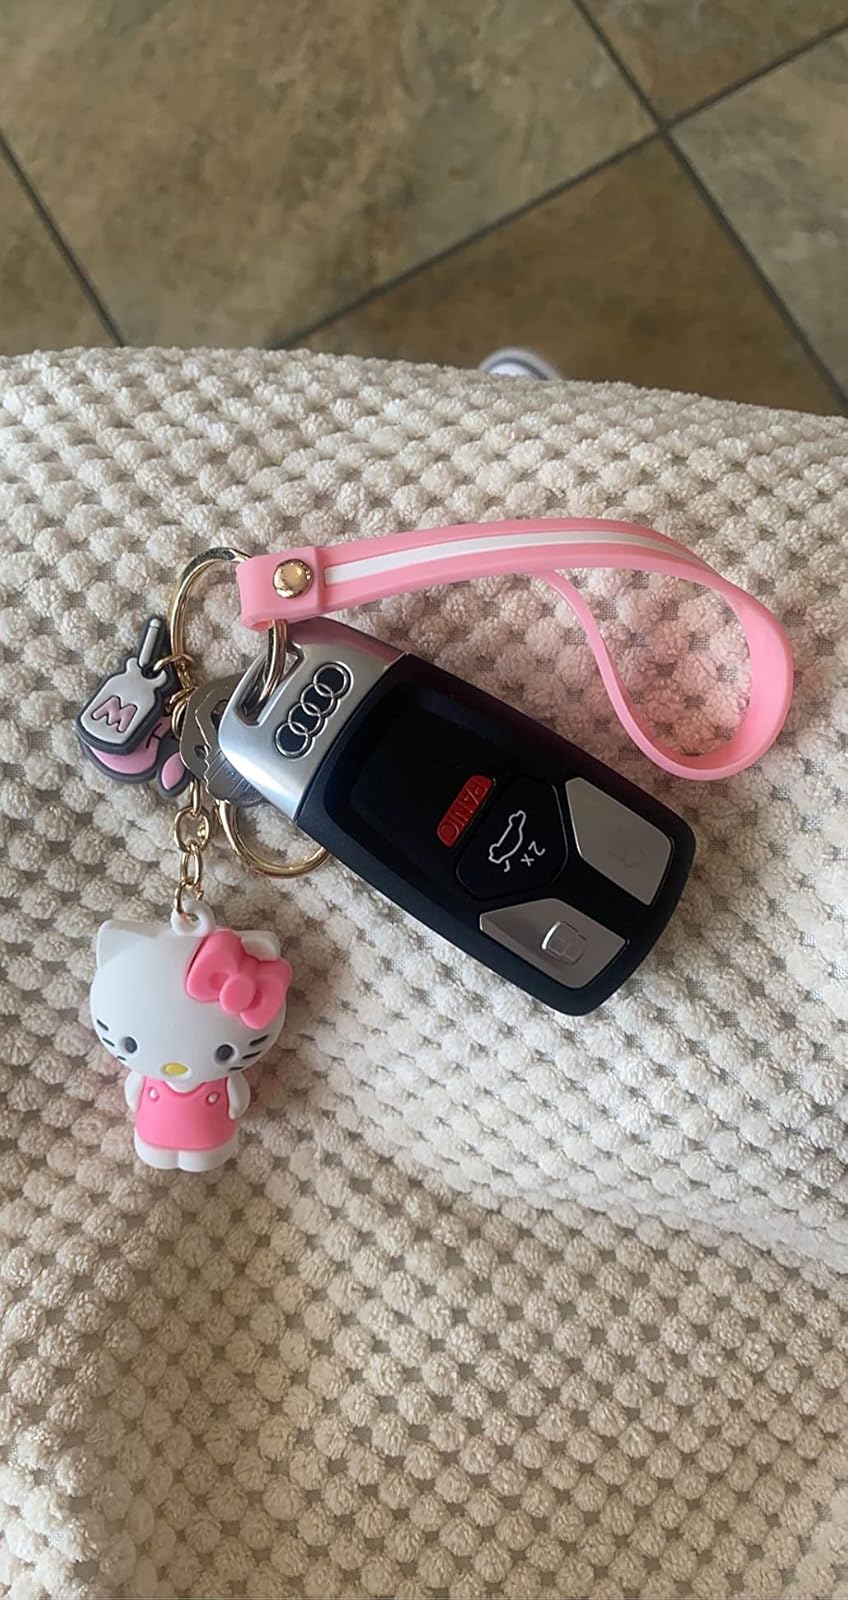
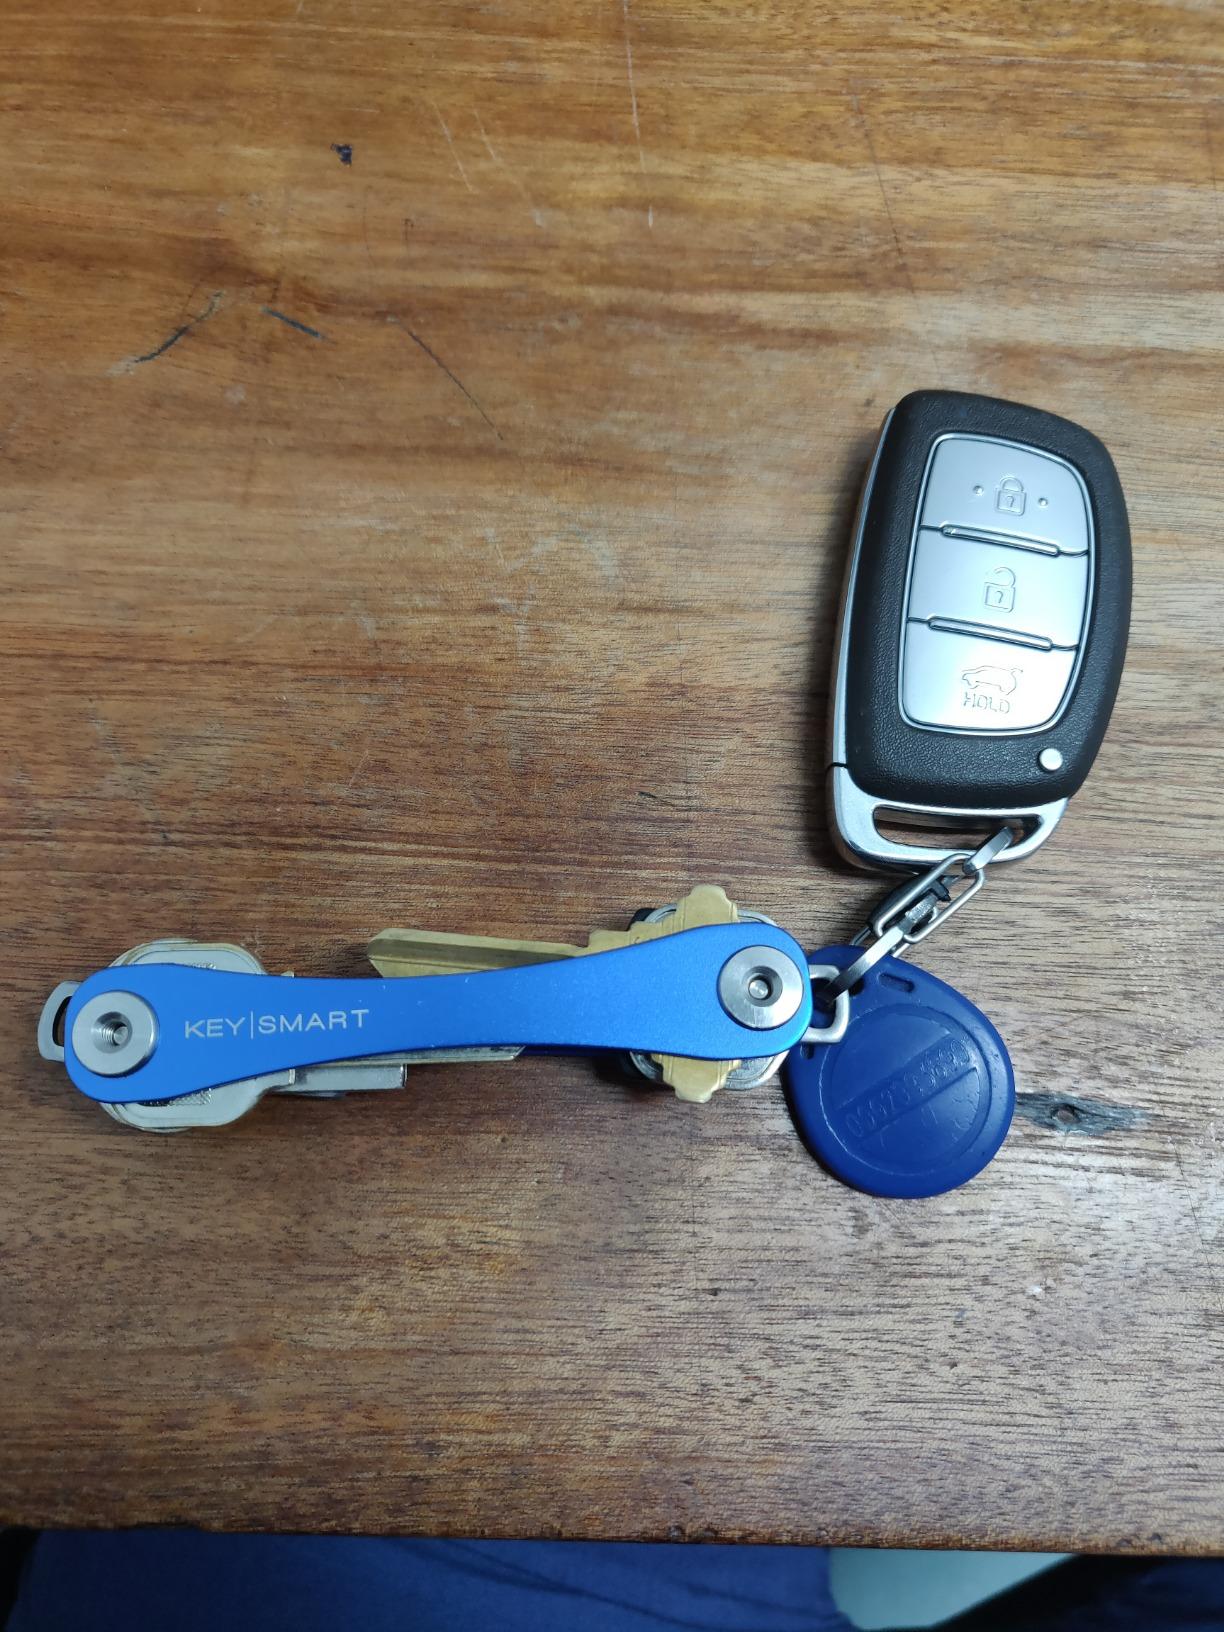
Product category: accessories_keychain
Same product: no